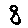
Label: 8